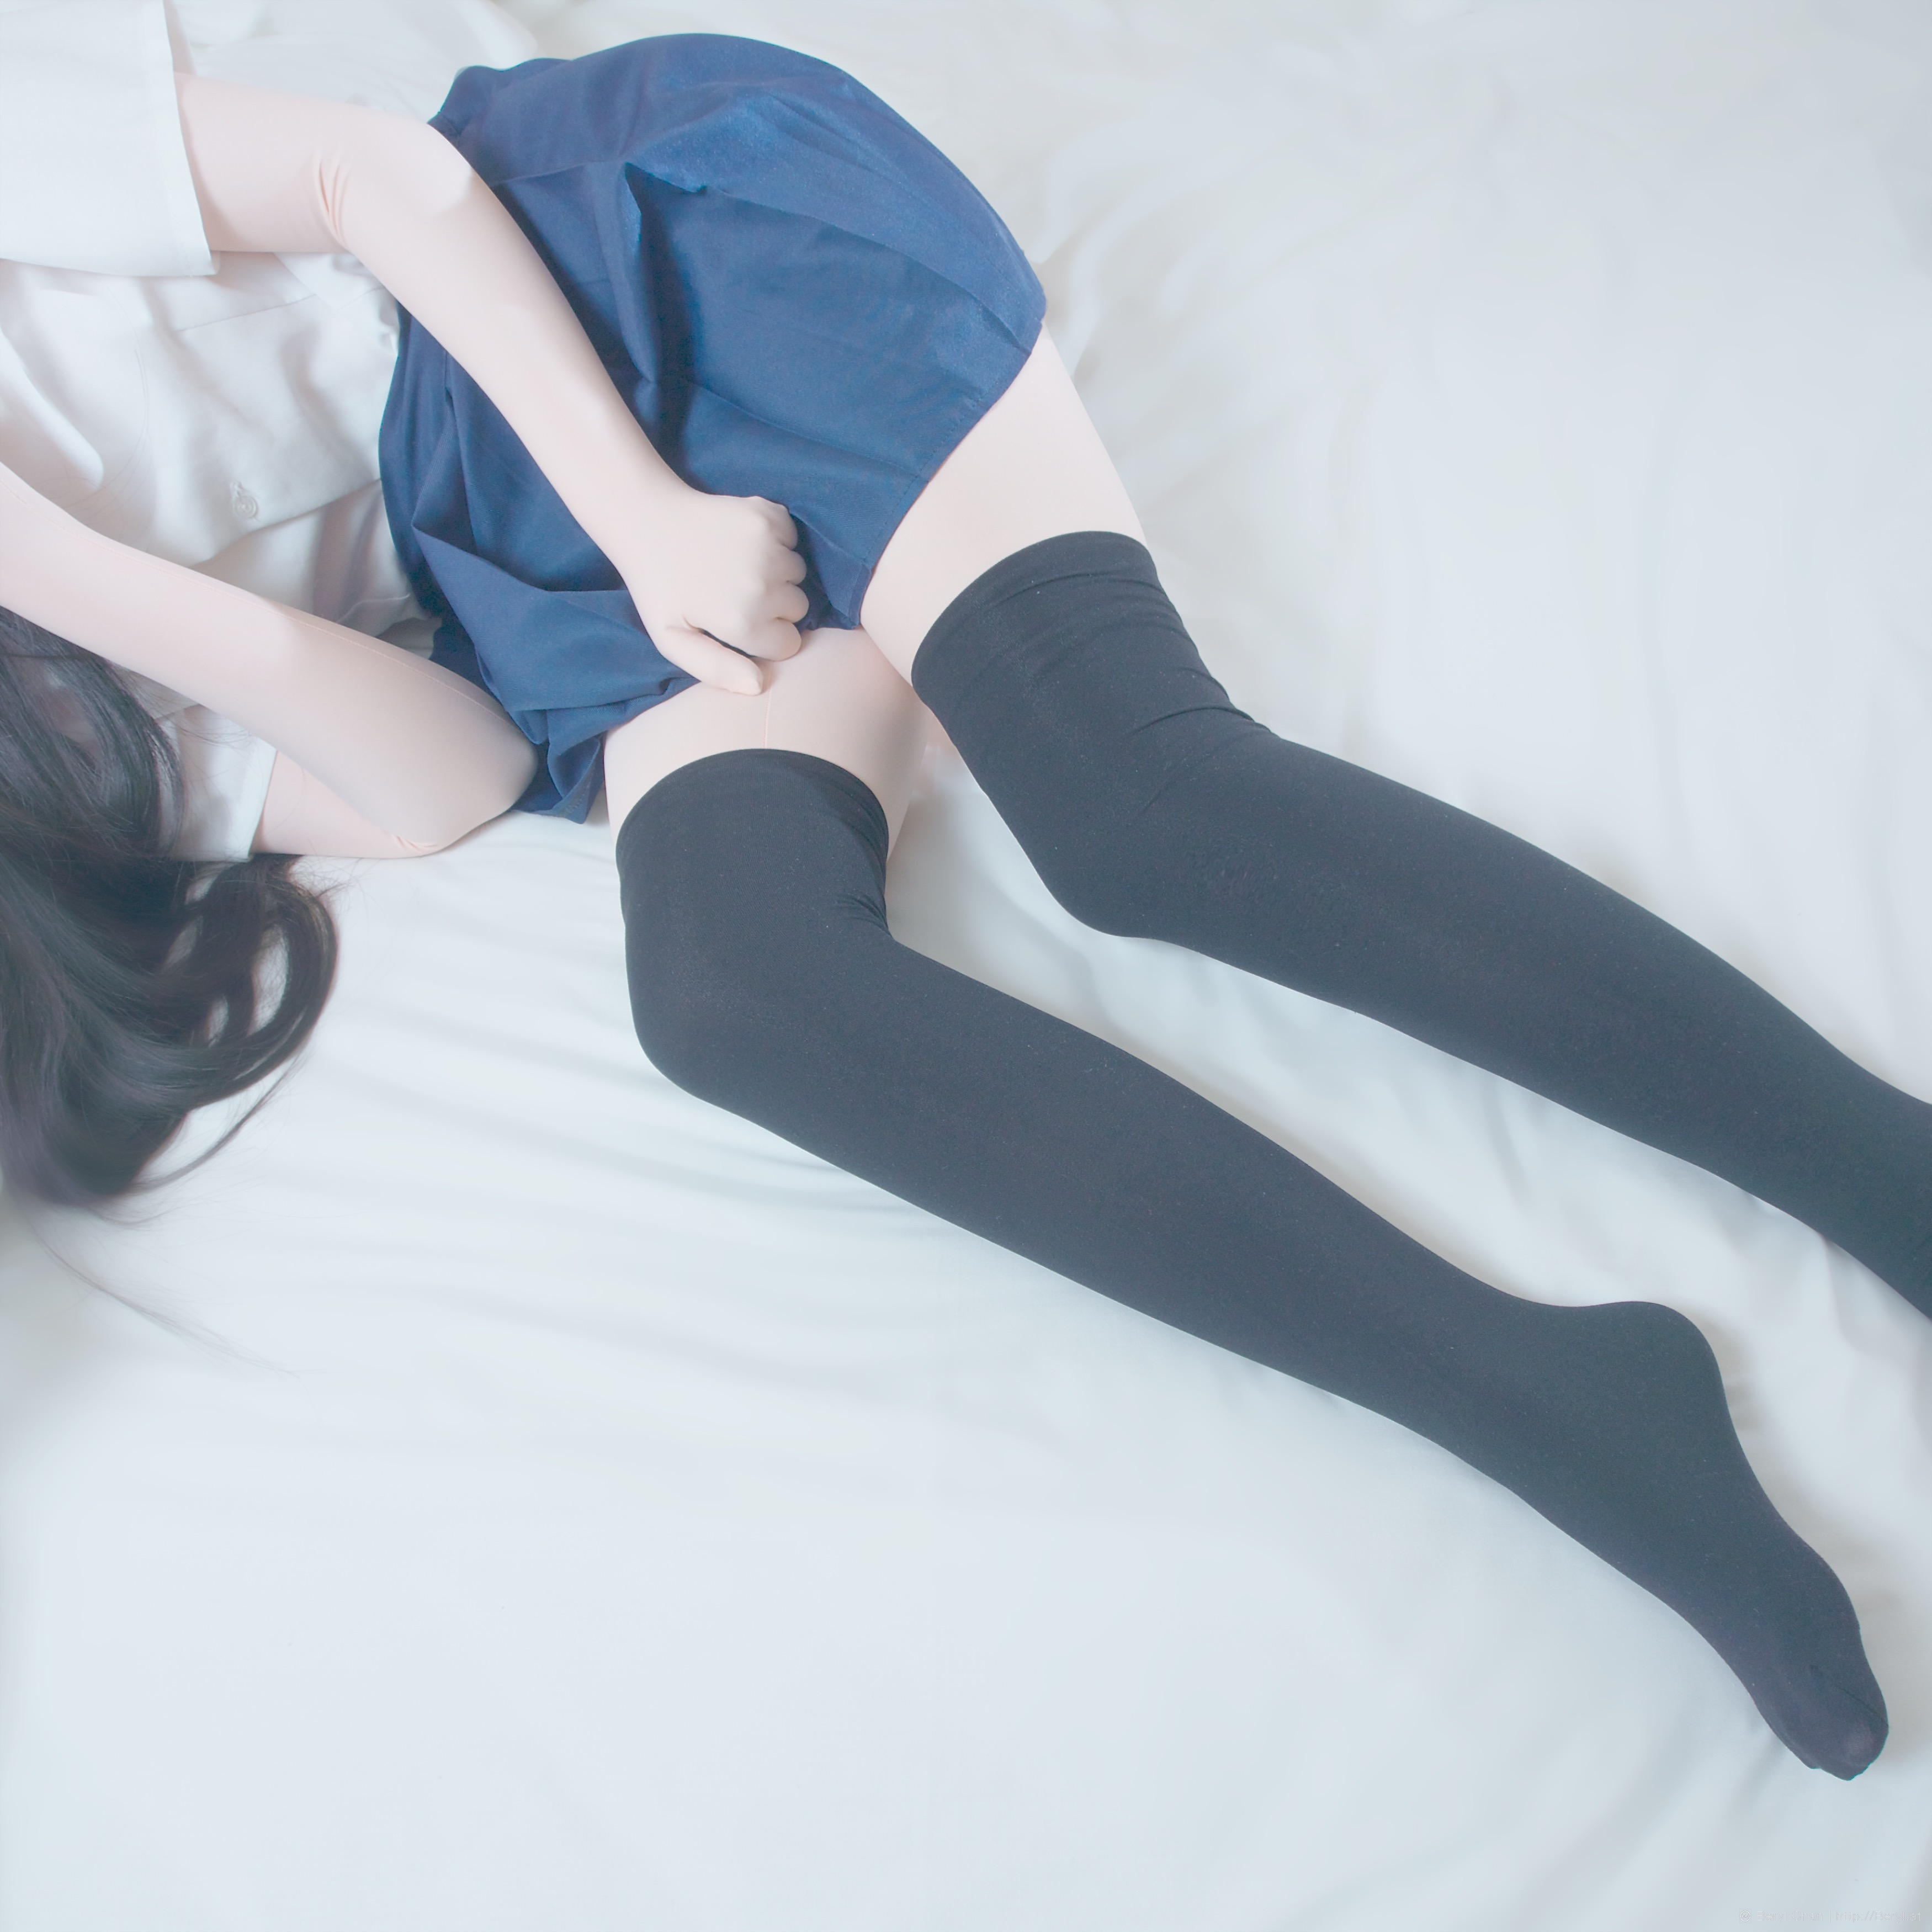
hand, girl, feet, cute, leg, clean, blue, clothing, black, arm, human body, flash, dress, hands, bed, legs, thigh, footwear, tiny, em5, olympus, faceless, m43, body, socks, tights, kneesocks, zentai, longsocks, kigurumi, kneehigh, sock, fabrics, olympusm1250mmf3563, fashion accessory